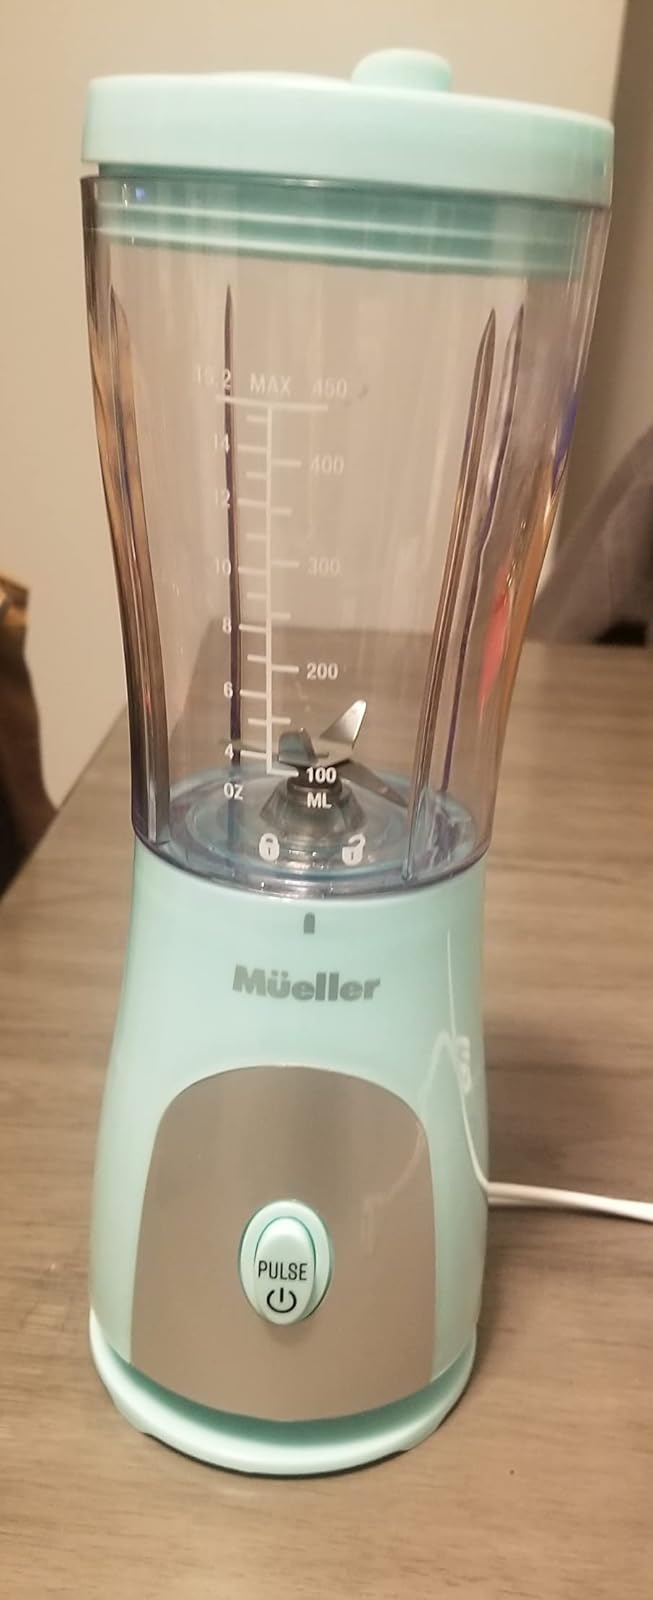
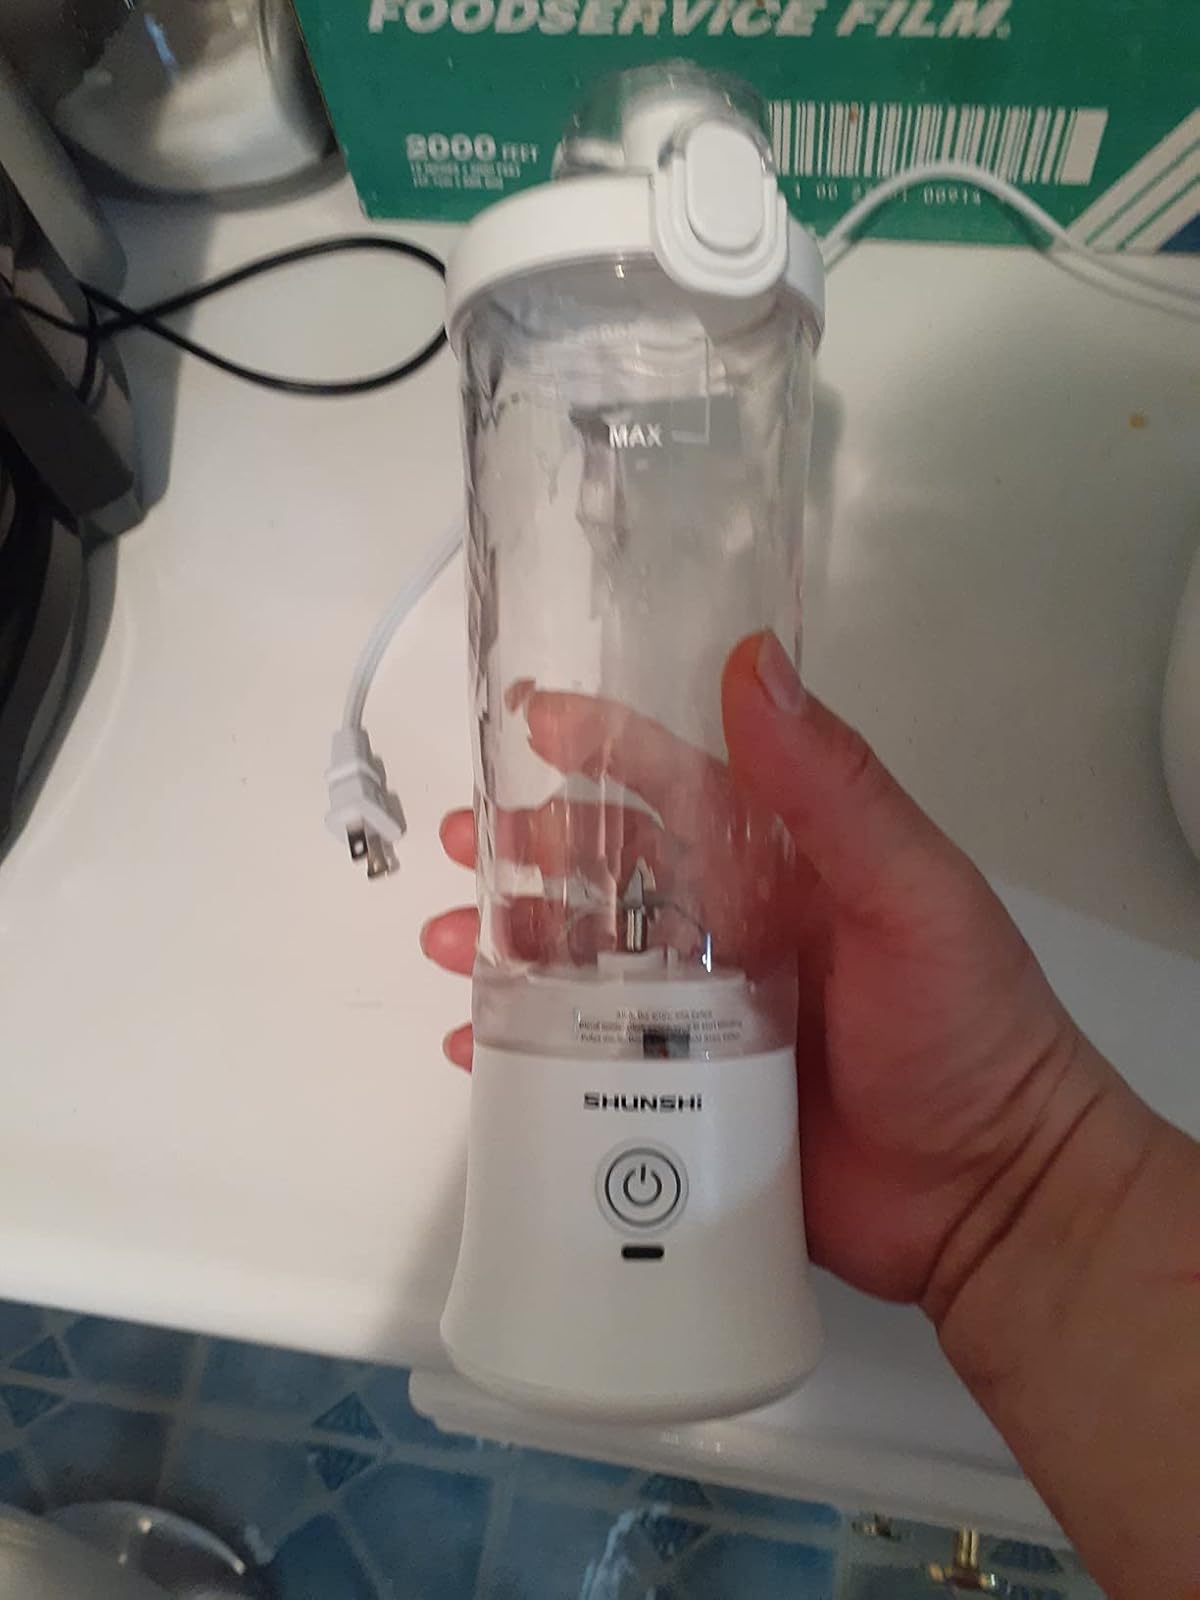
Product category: items_blender
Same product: no